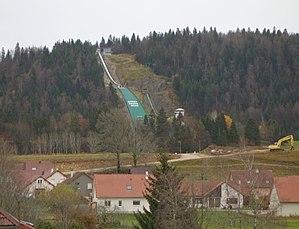
Chaux-Neuve - Tremplin de saut à ski
Chaux-Neuve est une commune française située dans le département du Doubs, en région Bourgogne-Franche-Comté.
Le stade de la Côte Feuillée est un stade comprenant des tremplins de saut à ski, situé à Chaux-Neuve dans le département français du Doubs, en région Bourgogne-Franche-Comté.